Peter Petrovich Dolgorukov (general, born 1777)

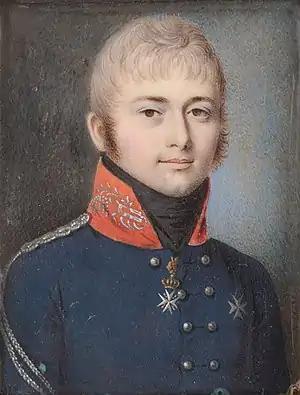
Dolgorukov by Nicolas-François Dun, c.1800

Prince Peter Petrovich Dolgorukov (Russian: Князь Пётр Петрович Долгоруков; 19 December 1777 - 8 December 1806) was a Russian officer and nobleman.